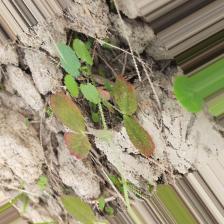
Label: Lentil Rust